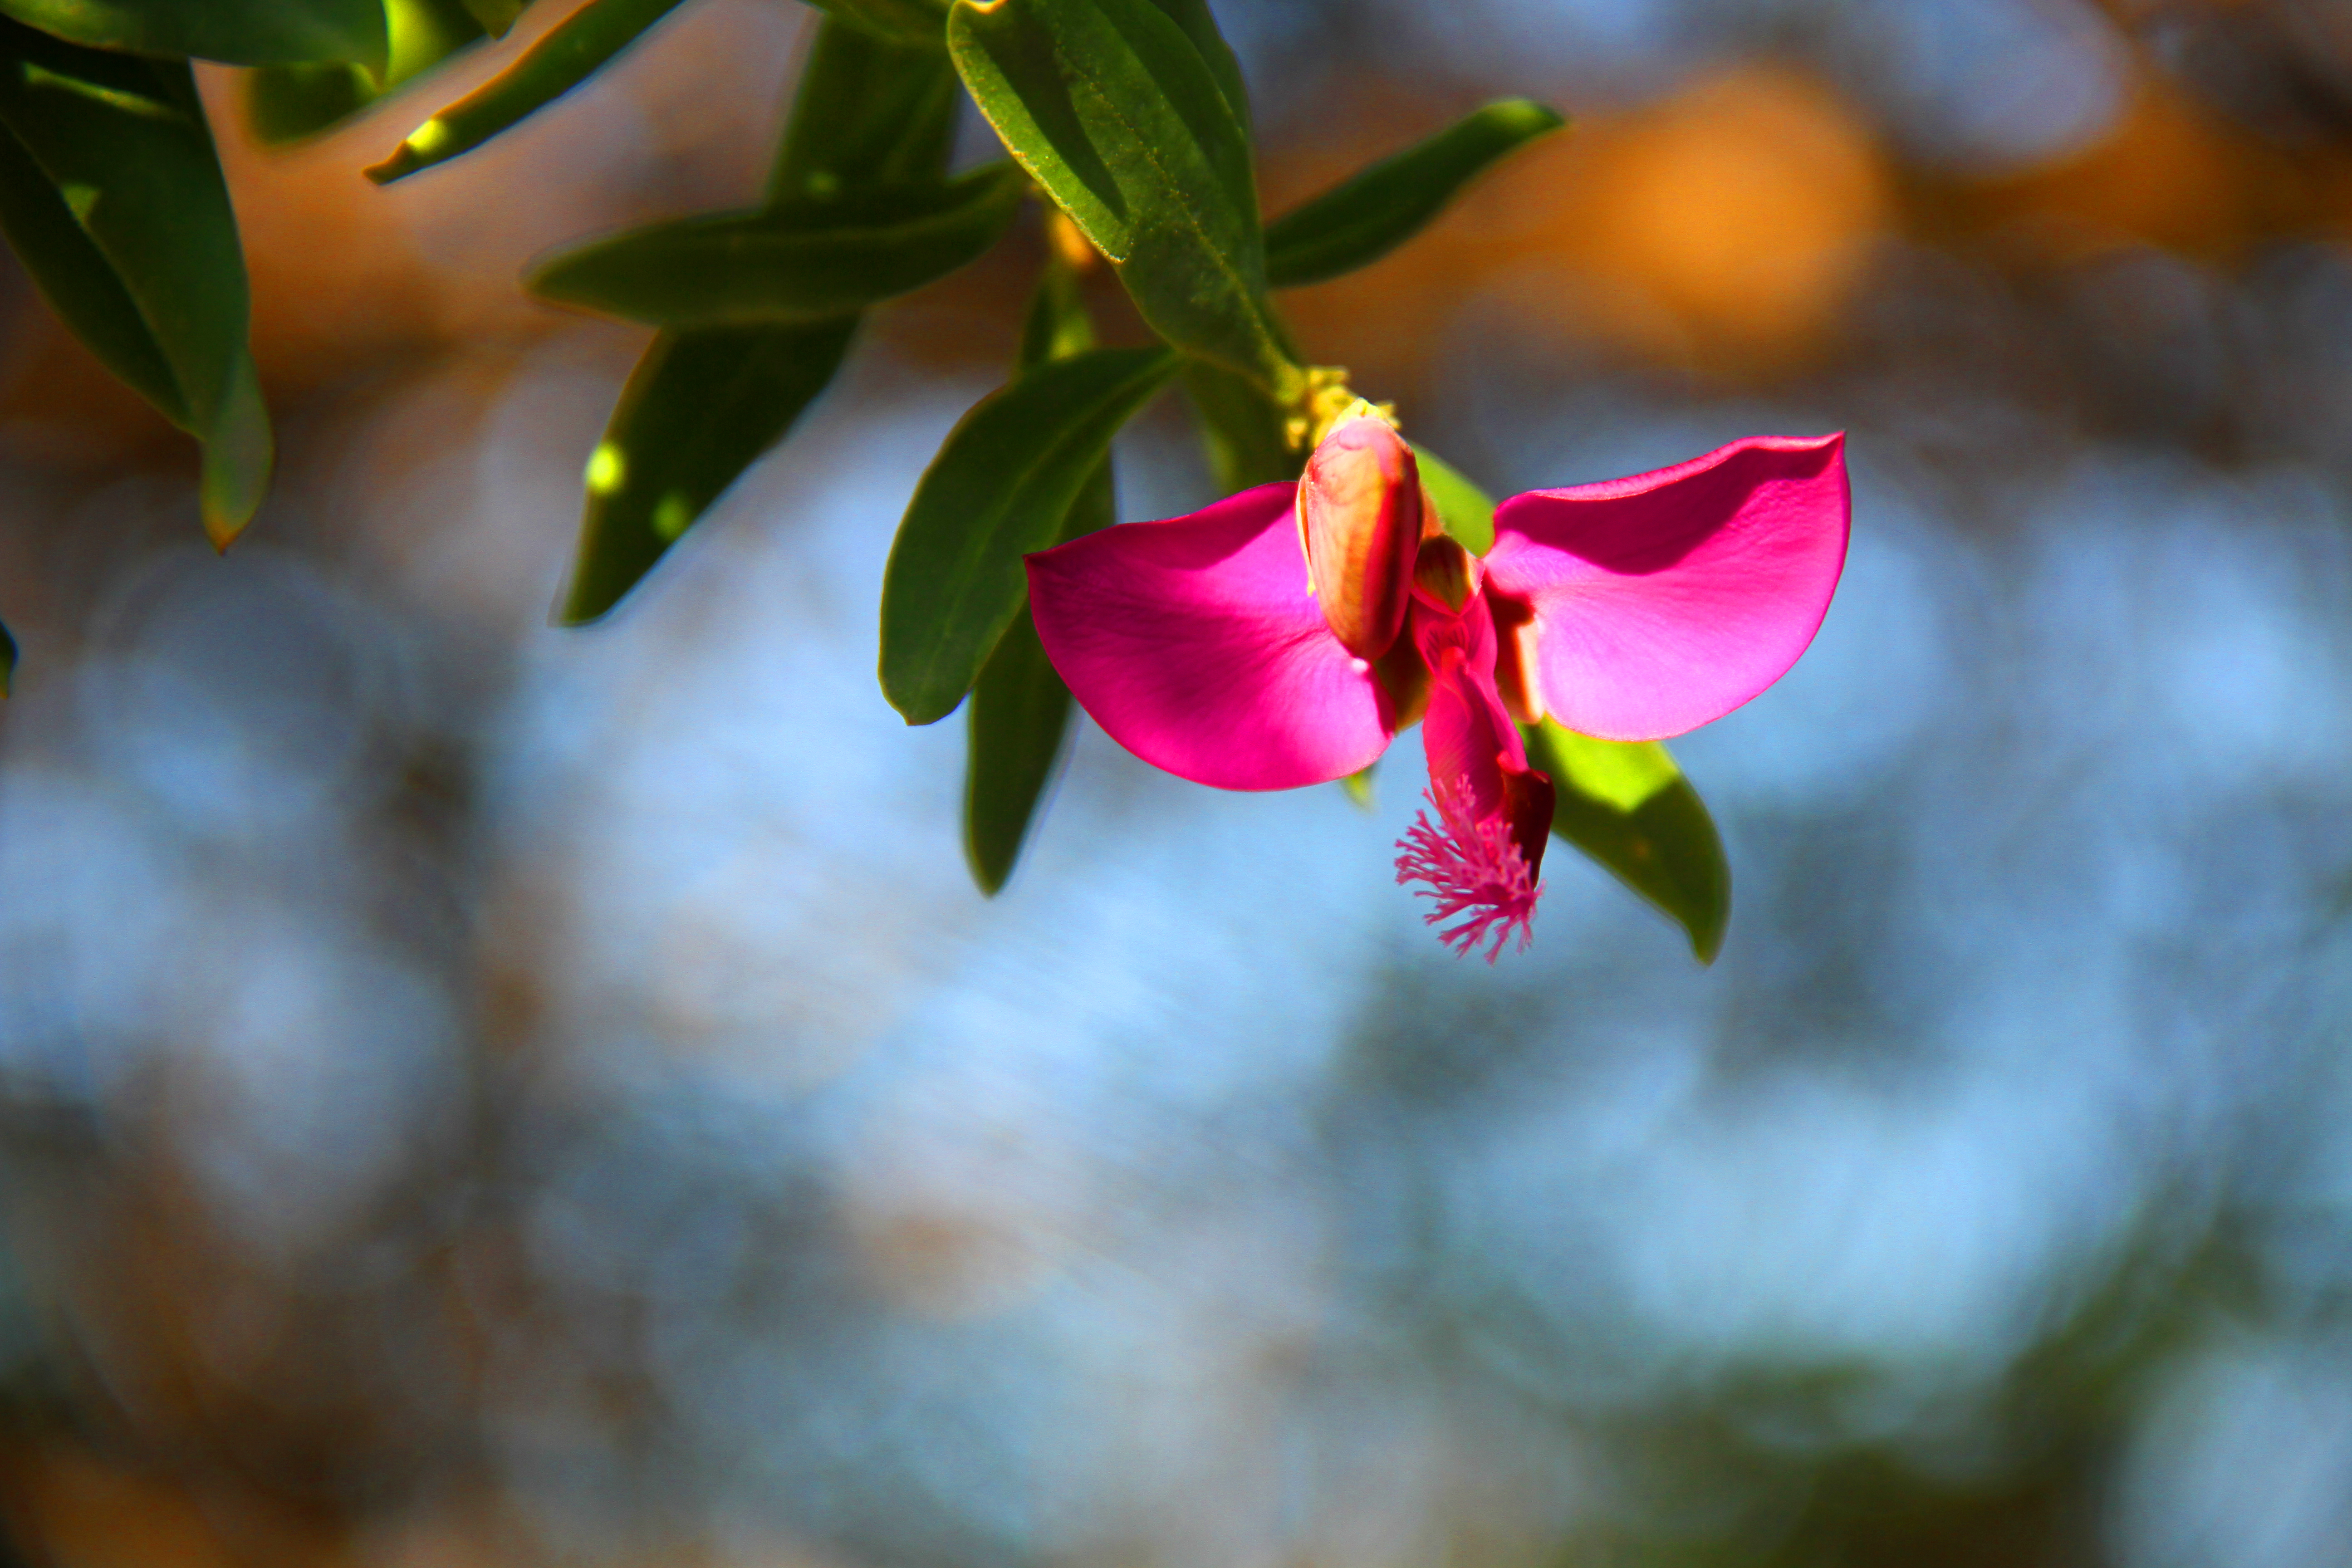
flower, nature, background, earthy, earthy color, lotus, flowering plant, plant, petal, plant stem, Pedicel, wildflower